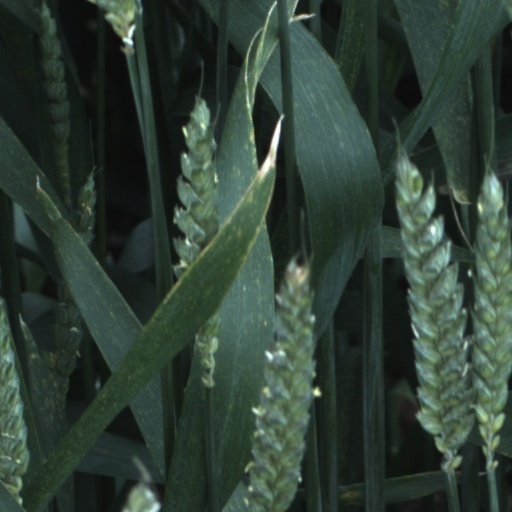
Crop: wheat